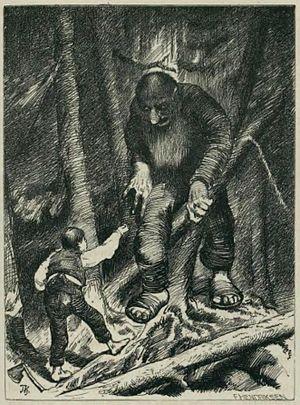
Un troll est un être de la mythologie nordique, incarnant les forces naturelles ou la magie, caractérisé principalement par son opposition aux hommes et aux dieux. Ce troll est souvent assimilé aux Jötunns, les « Géants » de cette mythologie.
Cette liste regroupe les créatures légendaires, c'est-à-dire des créatures dont l’existence a été l’objet de croyances passées ou actuelles.